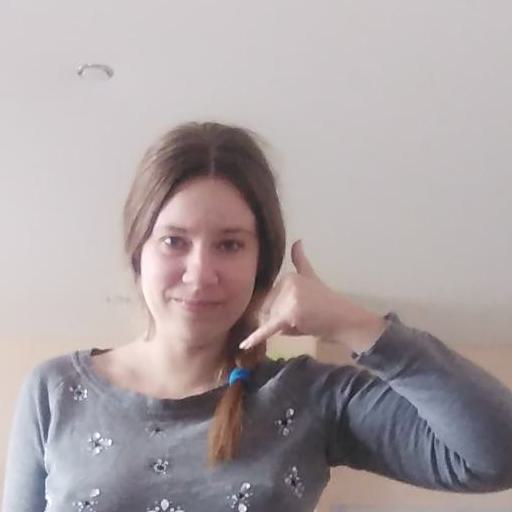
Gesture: call